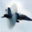
Label: airplane